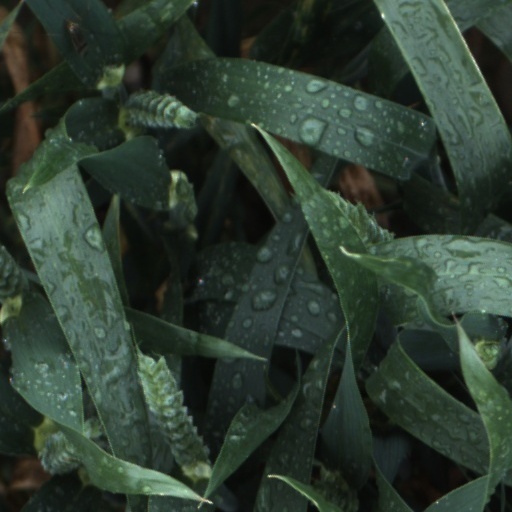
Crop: wheat